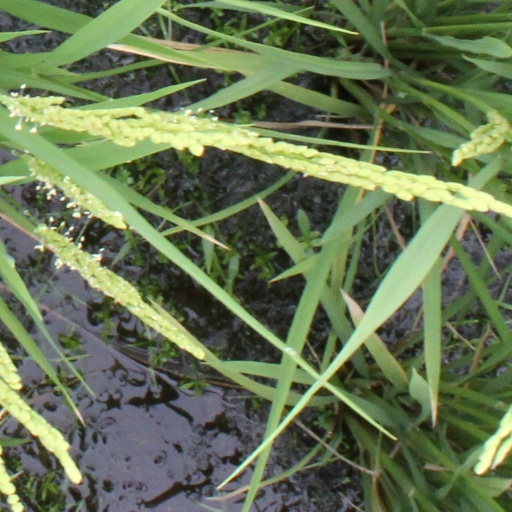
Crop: rice